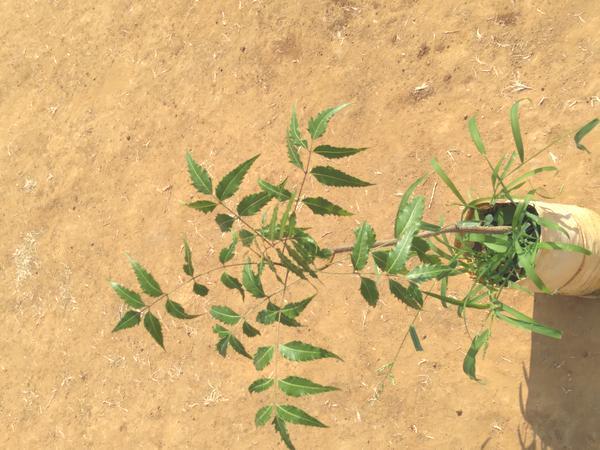
Plant: Neem